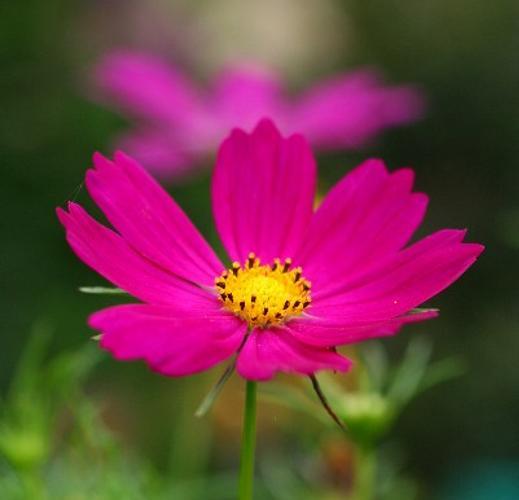
Label: mexican aster